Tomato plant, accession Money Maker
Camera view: bottom (45 deg); turntable rotation: 30 degrees
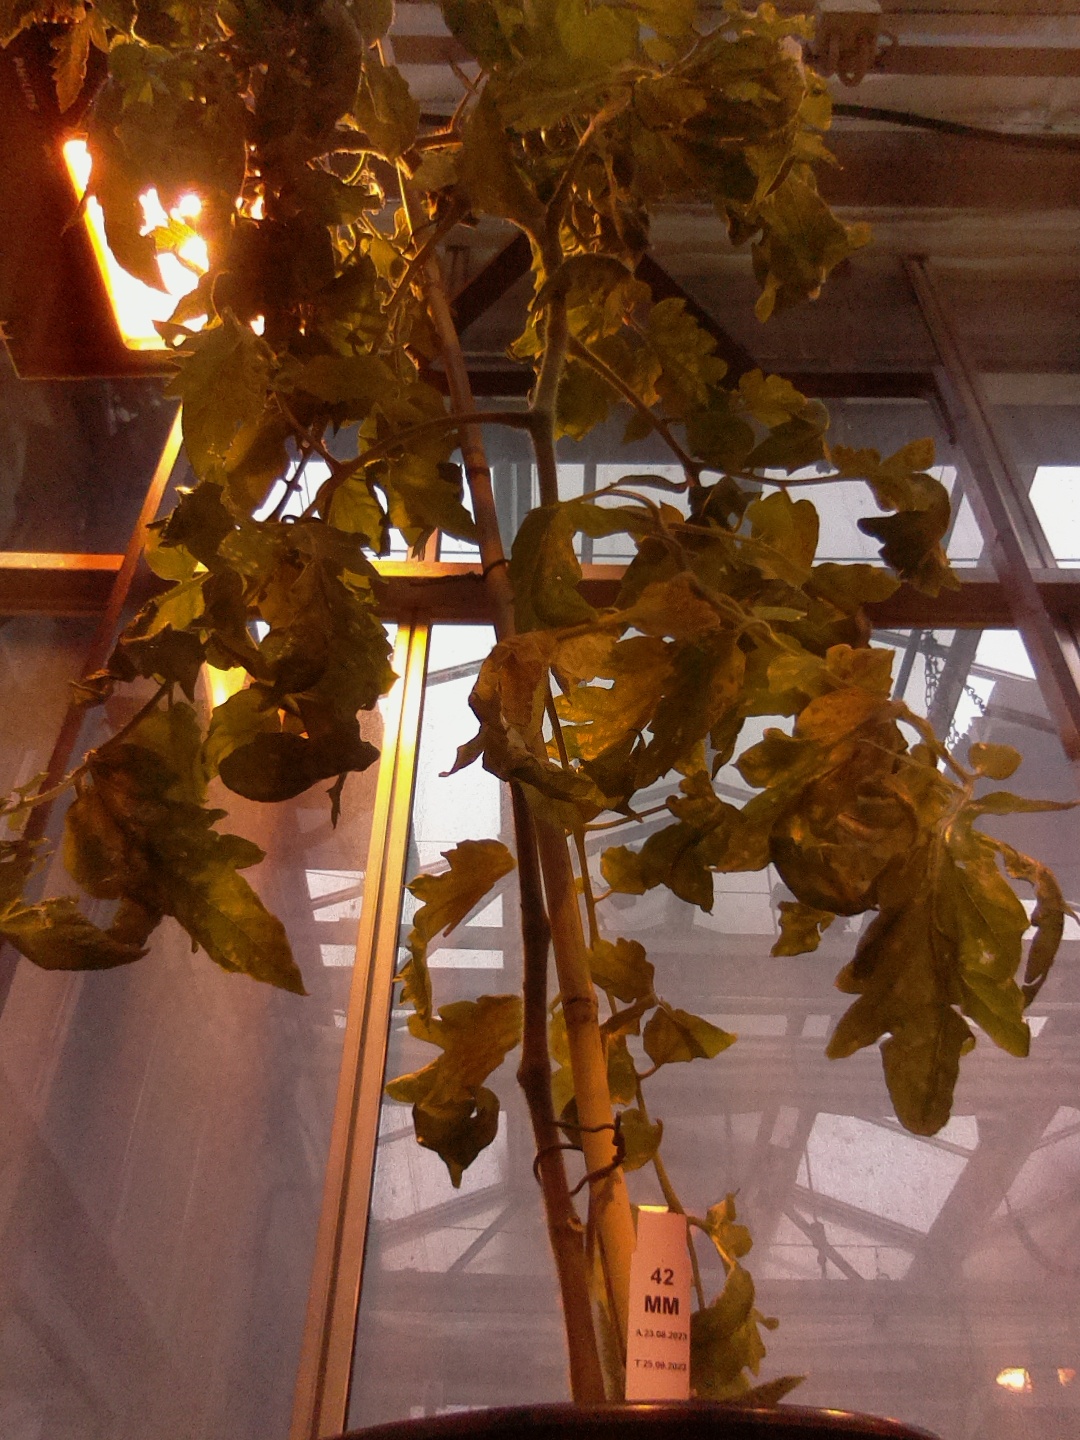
BBCH growth stage 74: 40%-50% of final fruit size